Hokkaido Hakodate Chubu High School

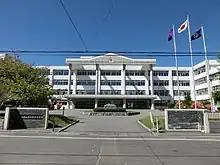
Hokkaido Hakodate Chubu High School

Hokkaido Hakodate Chubu High School (北海道函館中部高等学校, "Hokkaidō Hakodate Chūbu Kōtō Gakkō") is a high school in Hakodate, Hokkaidō, Japan, founded in 1895. Hokkaido Hakodate Chubu High School is one of the high schools administered by Hokkaido.